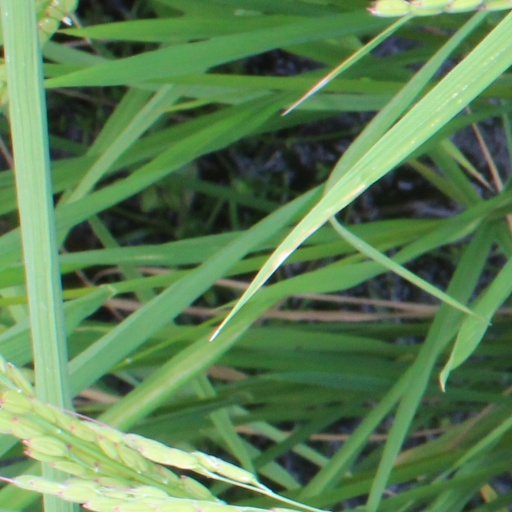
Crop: rice